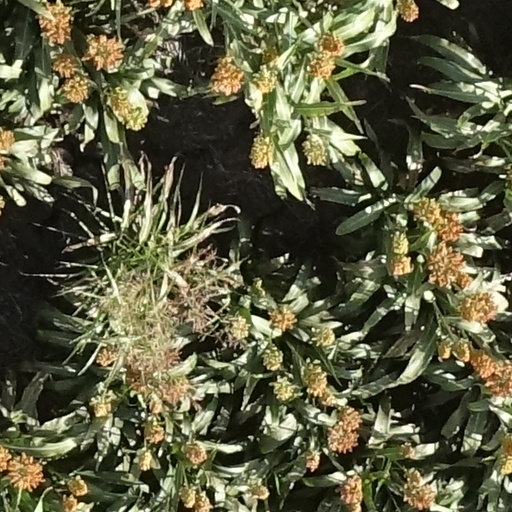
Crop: sorghum